Lake Lucero

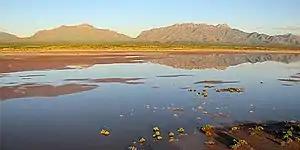
Lake Lucero with the San Andres Mountains to the west. National Park Service photo.

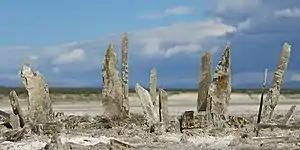
Selenite crystals that formed as the lake water evaporated

Lake Lucero is a playa located within that section of the Tularosa Basin that is contained within White Sands National Park in the U.S. state of New Mexico. The playa is noted for the unusually high quantity of water-deposited and wind-deposited gypsum dissolved in its intermittent waters. Annual evaporation cycles have caused much of the gypsum to precipitate into crystals of impure, brownish selenite that line the alkaline mudflats of the lakeshore. The further process of gypsum erosion abrades the fragile selenite, and other precipitated gypsum, into the pure-white sands covering most of the national park.